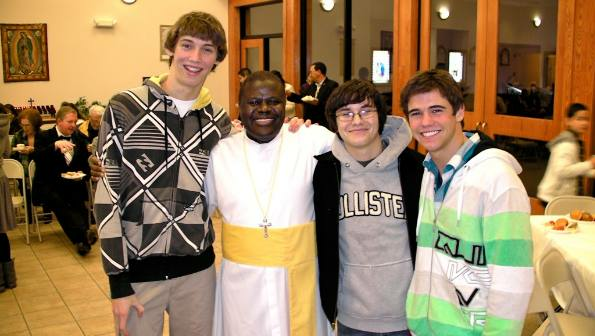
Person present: Yes